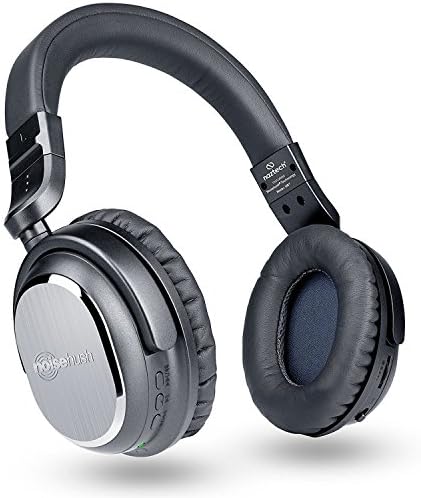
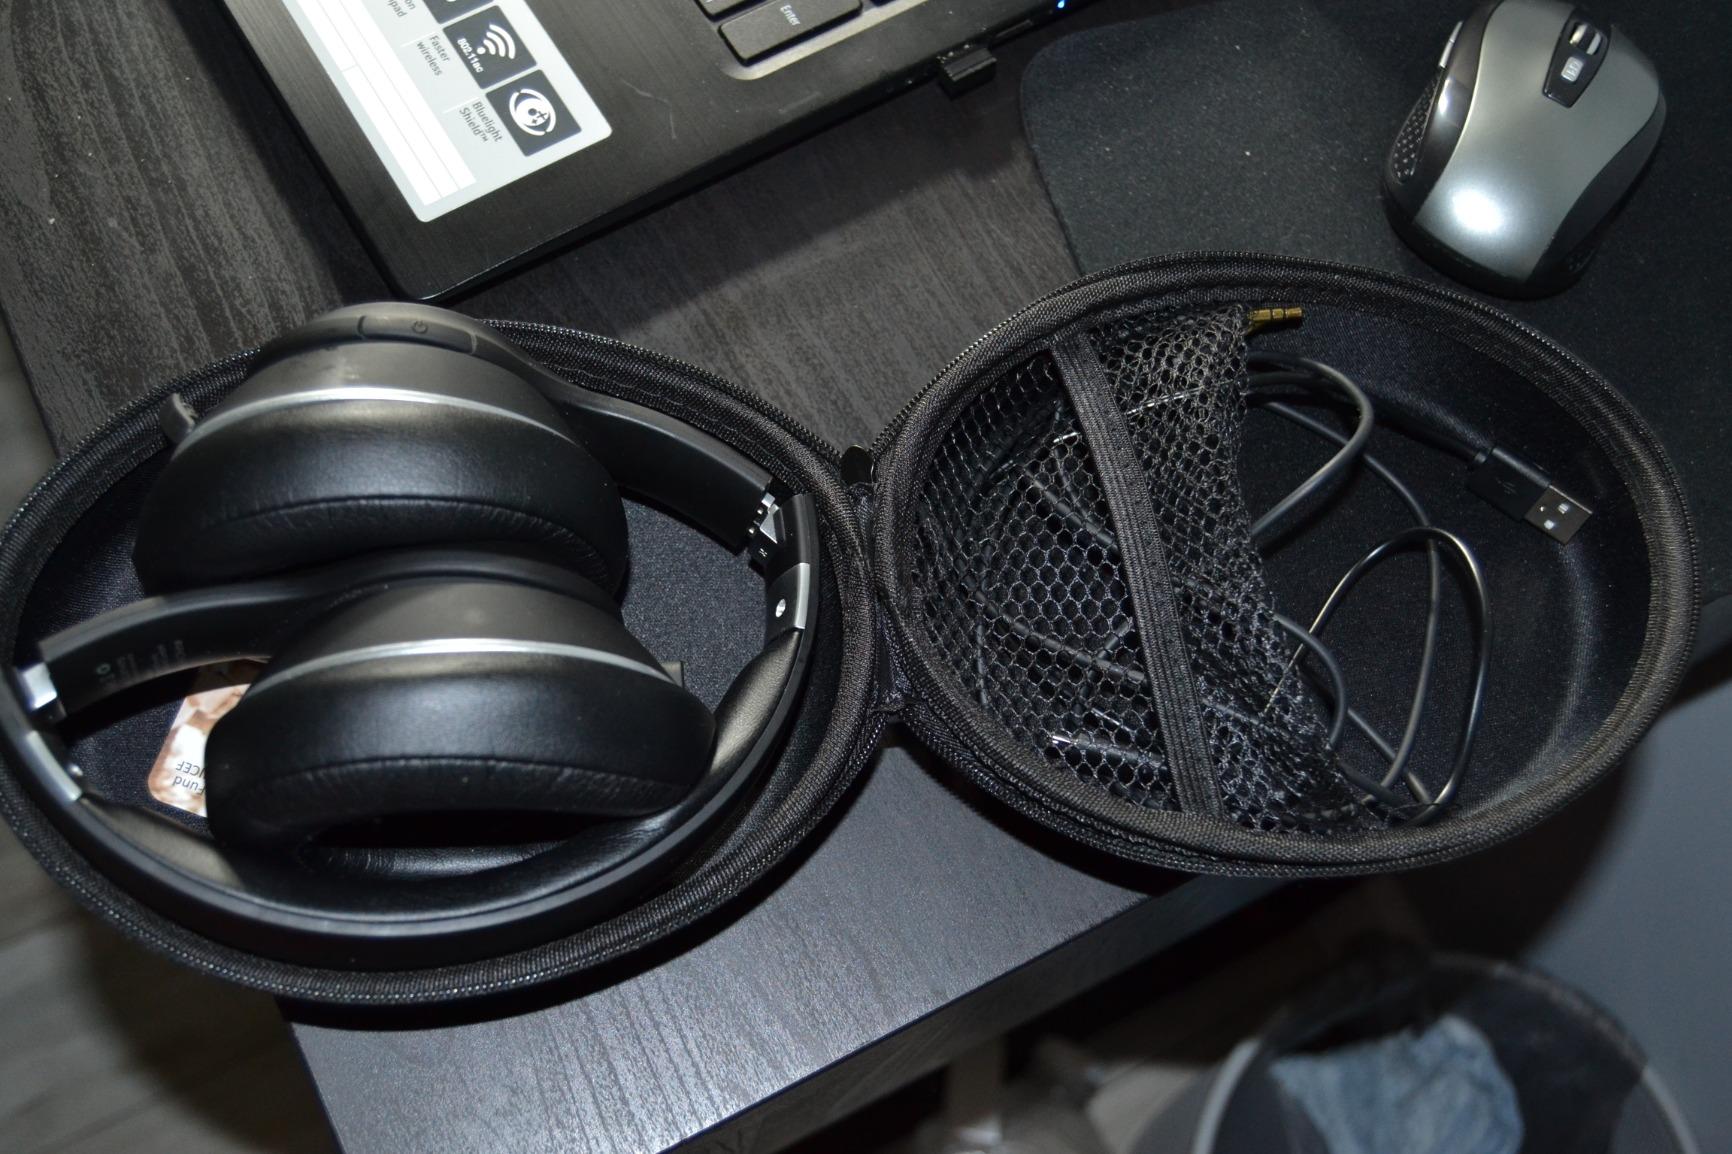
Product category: headphones
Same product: no